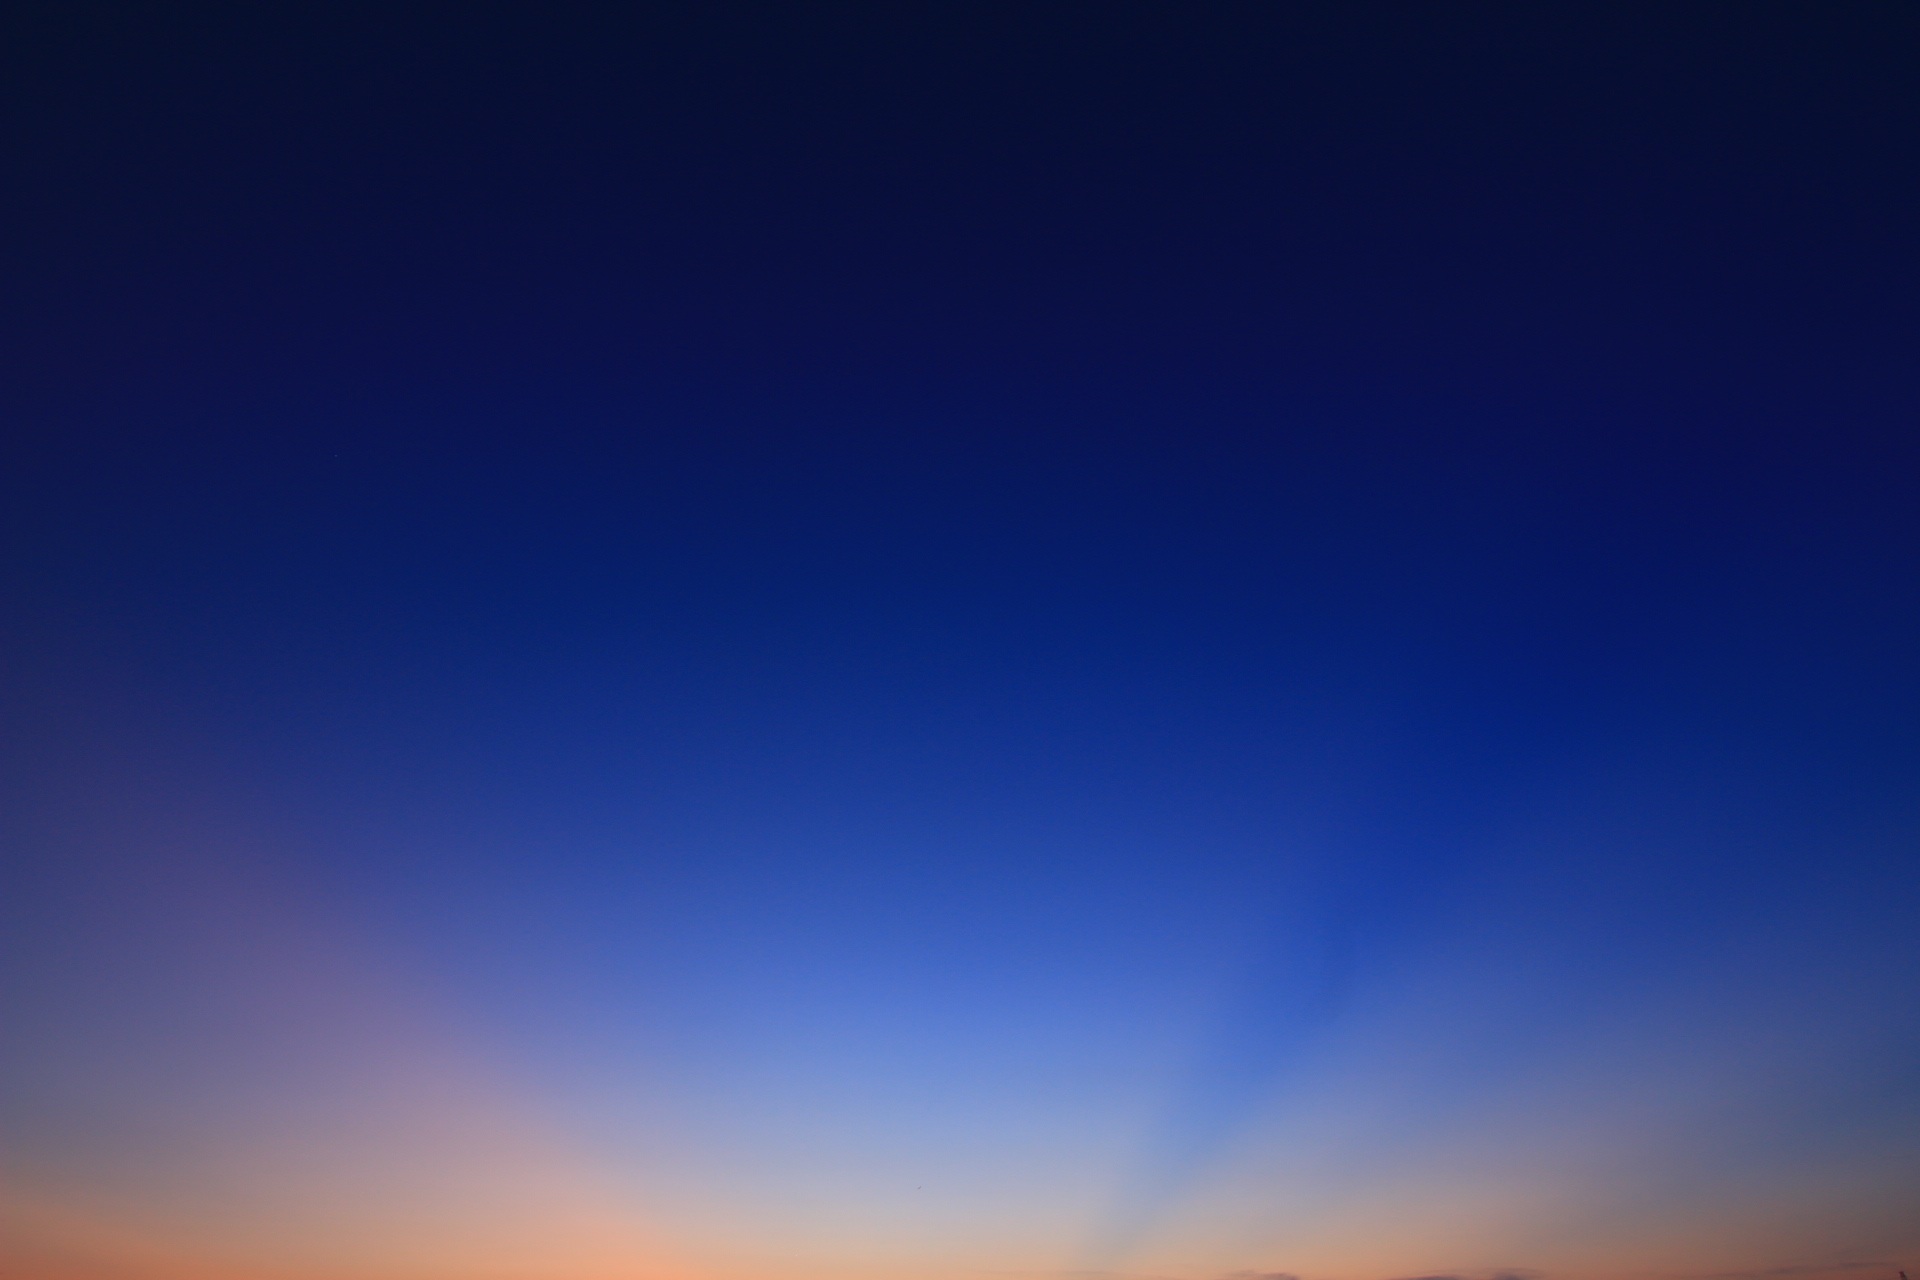
horizon, light, cloud, sky, sunrise, sunset, sunlight, dawn, atmosphere, dusk, evening, twilight, glow, afterglow, the rays, the evening sun, computer wallpaper